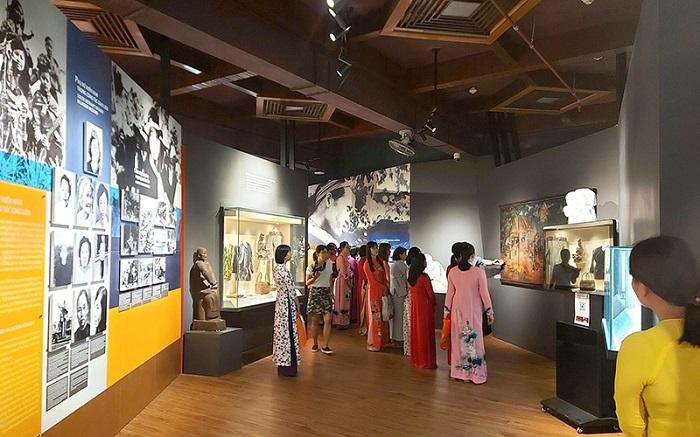
có một nhóm người phụ nữ đang tham quan trong bảo tàng